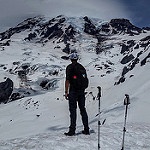
Scene: Outdoor